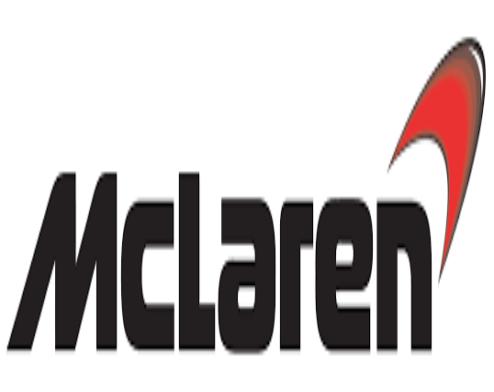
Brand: mclaren
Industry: Transportation